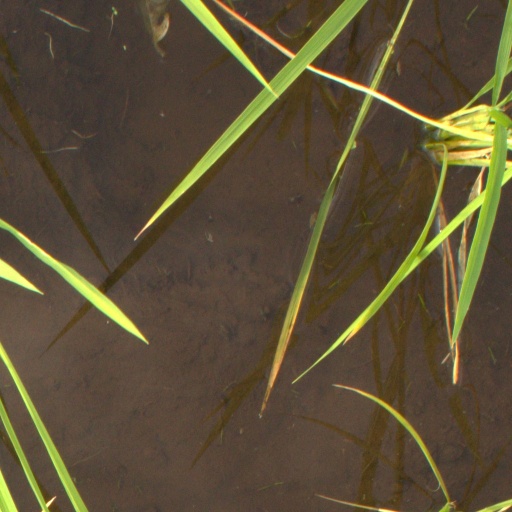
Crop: rice